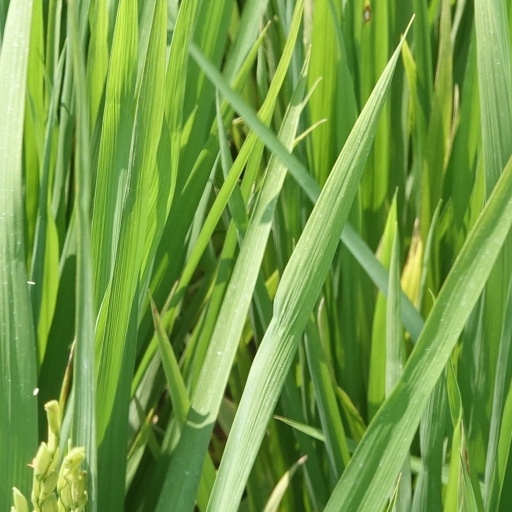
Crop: rice